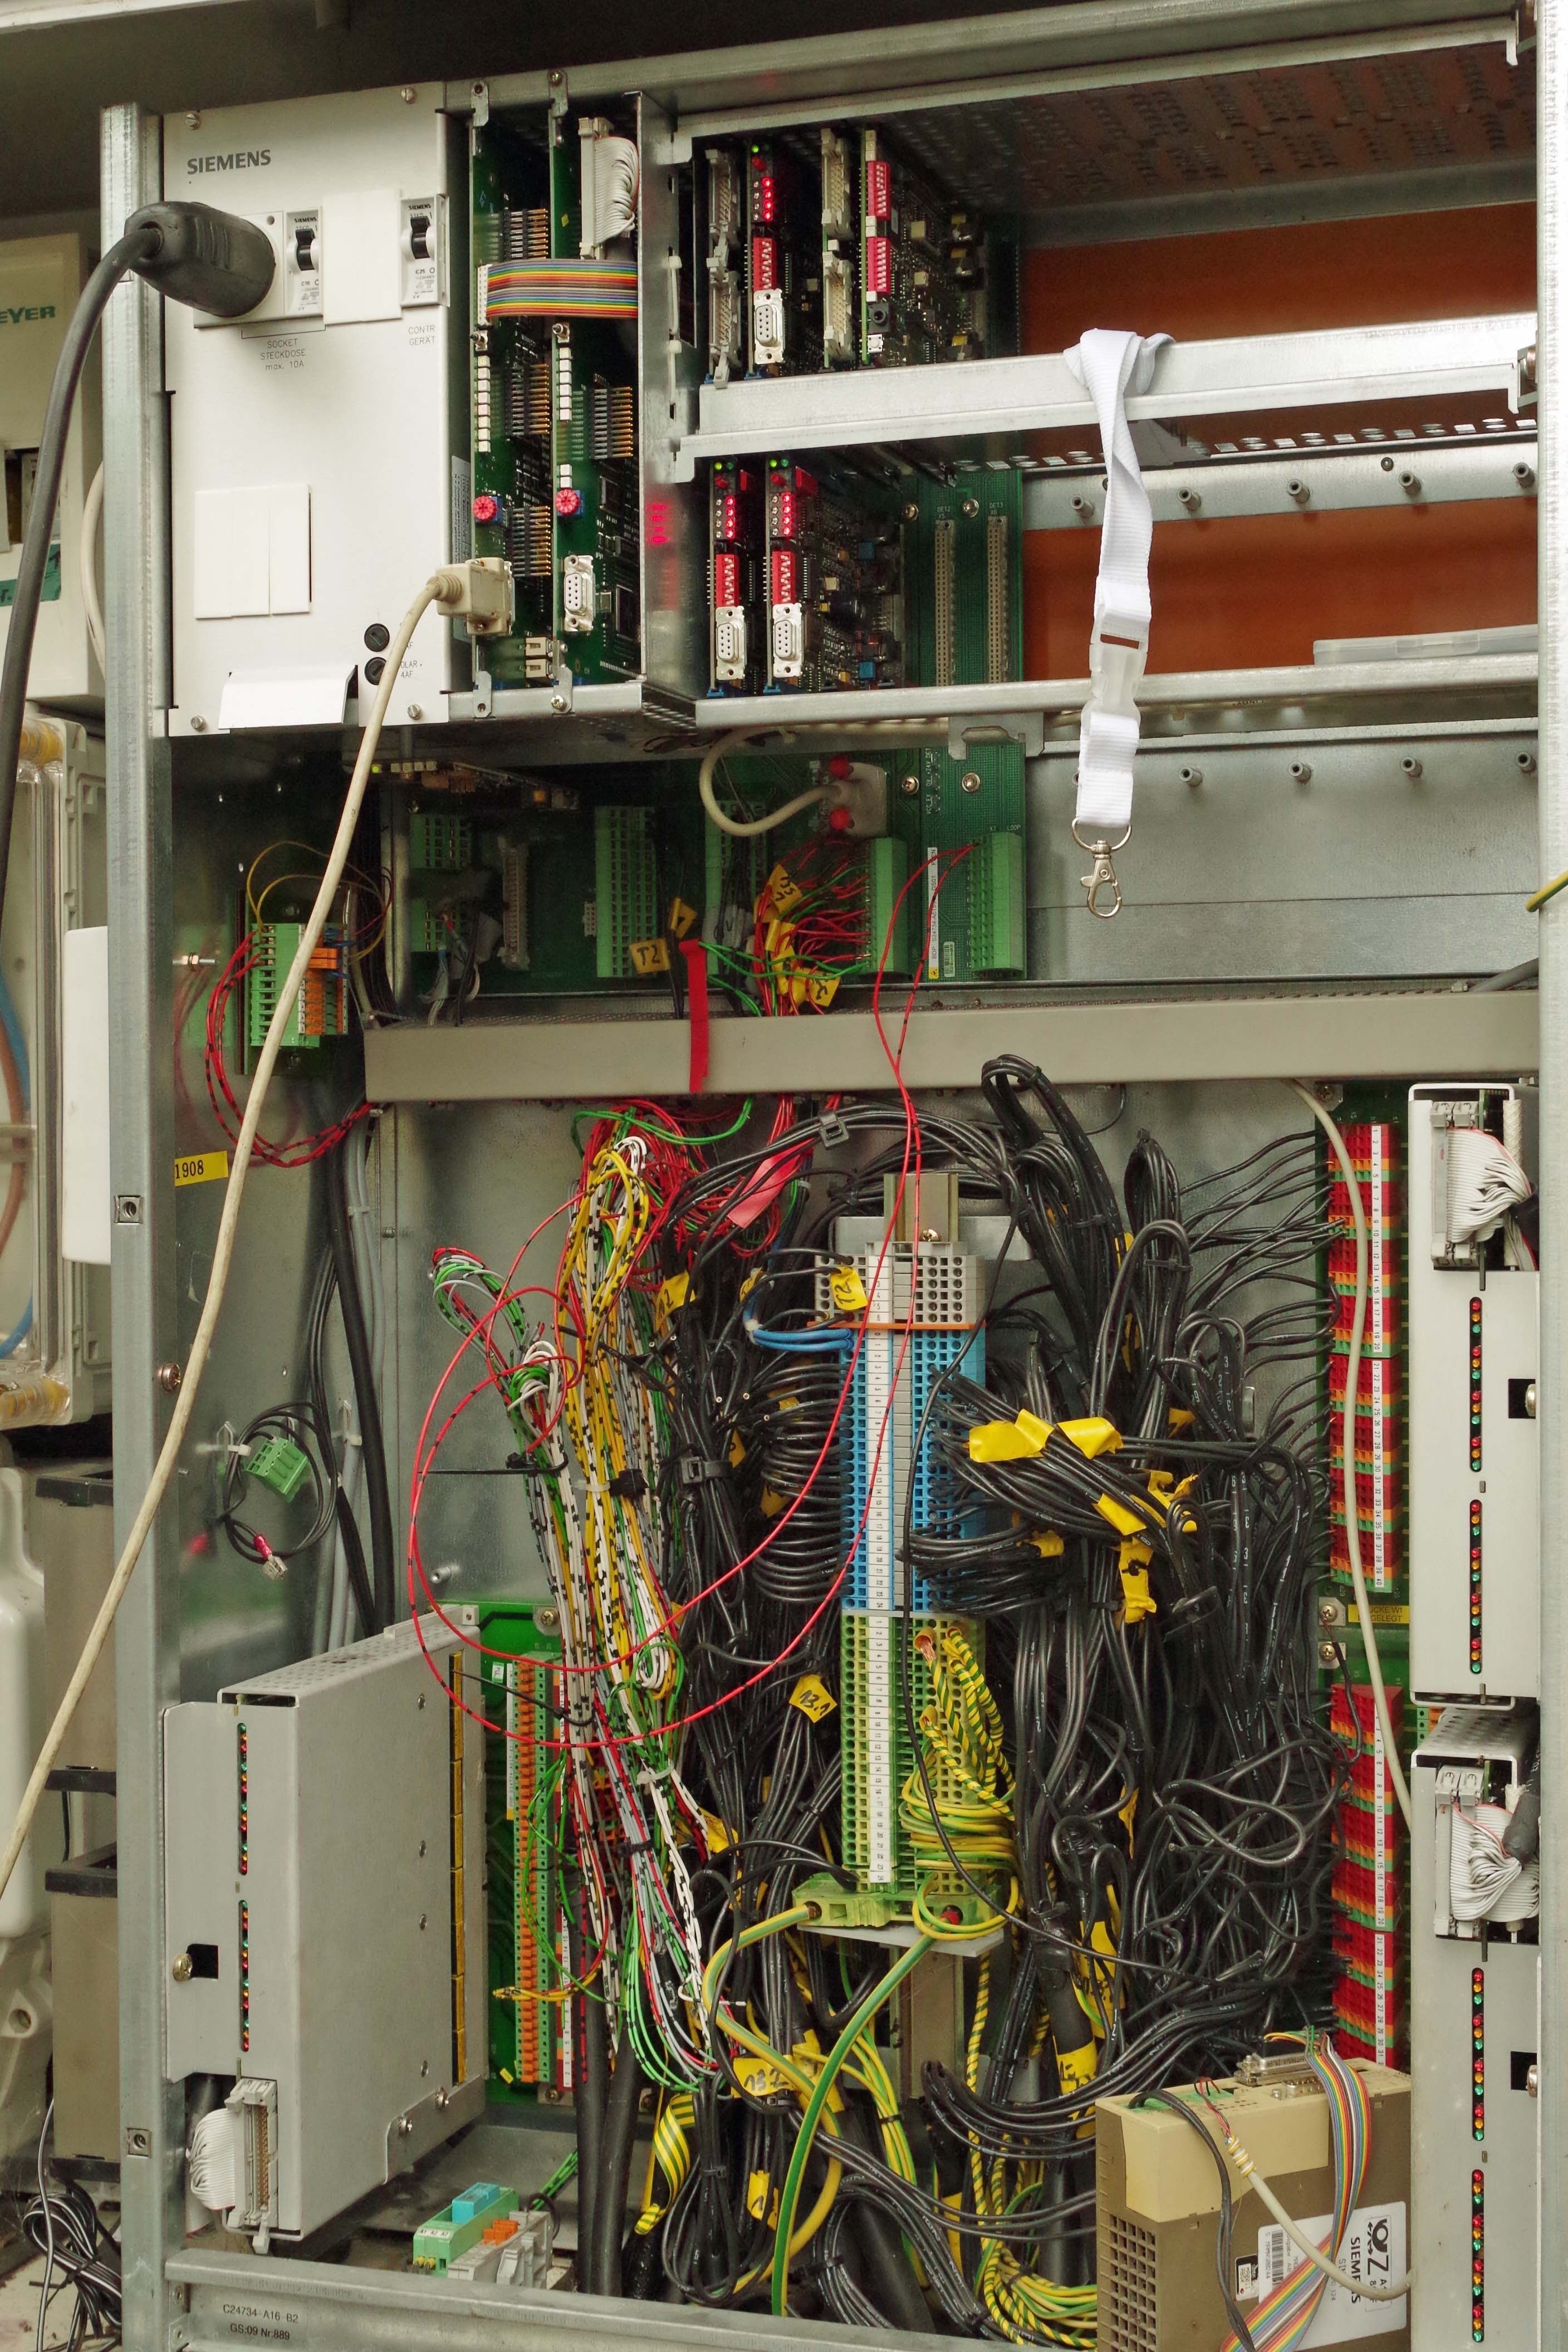
machine, electricity, traffic lights, traffic signal, electrical wiring, personal computer hardware, electrical supply, switchbox